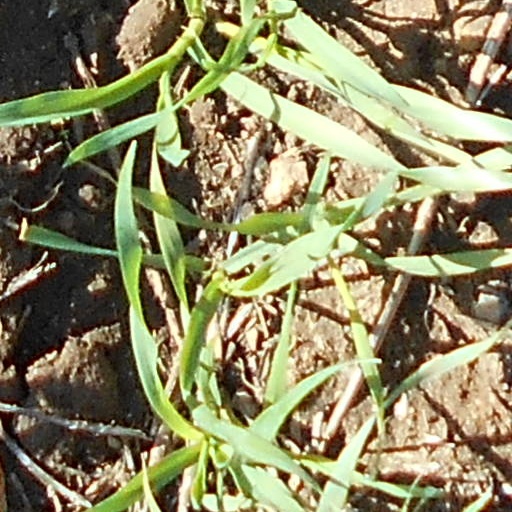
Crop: wheat